Shang Kexi

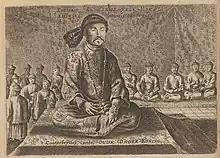
Shang Kexi drawn by Johan Nieuhof in 1655

Shang Kexi (尚可喜; Shang Ko-hsi; August 25, 1604 – November 12, 1676) was a Chinese general of the Ming and Qing dynasties. In 1576, his family migrated to Liaodong, and his father, Shang Xueli, served in the army guarding the northeast frontier. As his father did, Shang Kexi joined the army and guarded the frontier against the attack of the Jurchens. Shang was described to be a brave and resourceful man who was skilful at mounted archery and capable in military matters.